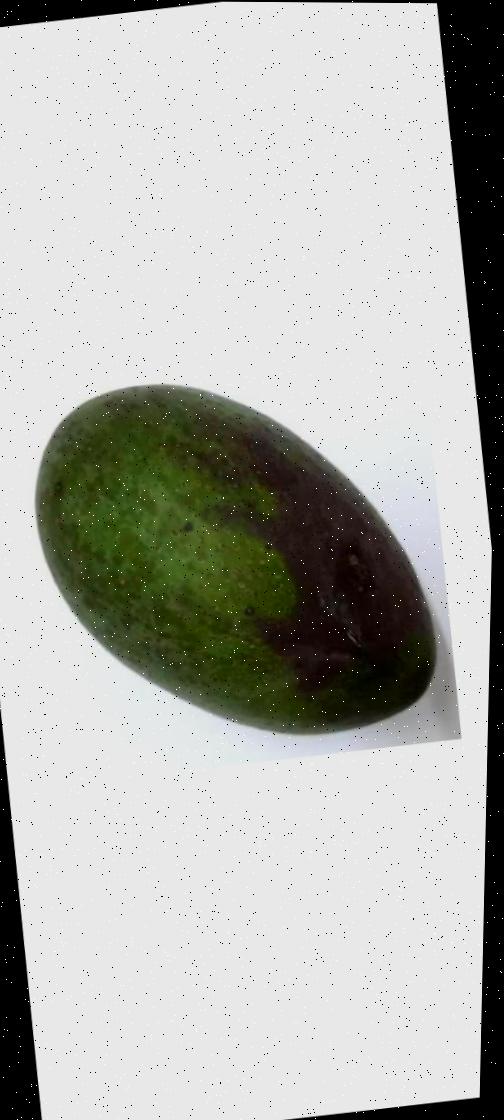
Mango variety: Ashshina Zhinuk